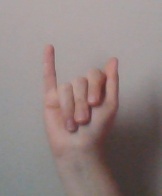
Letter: meem